Jagmeet Singh

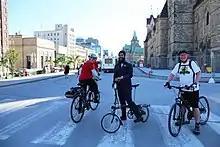
Singh riding a bike at the National Bike Summit in Ottawa in 2018

In a November 2017 episode of the TVOntario series "Political Blind Date", Singh was paired with former Toronto City Councillor and then-future Premier of Ontario Doug Ford. The pair explored different forms of transportation, with Singh taking Ford on a downtown Toronto bicycle ride while Ford drove Singh along the dedicated streetcar right-of-way on St. Clair Avenue. Ford said of the experience that the two became friends, and Singh said Ford was "very warm and friendly". Jagmeet Singh is an avid cyclist and owns six designer bicycles.